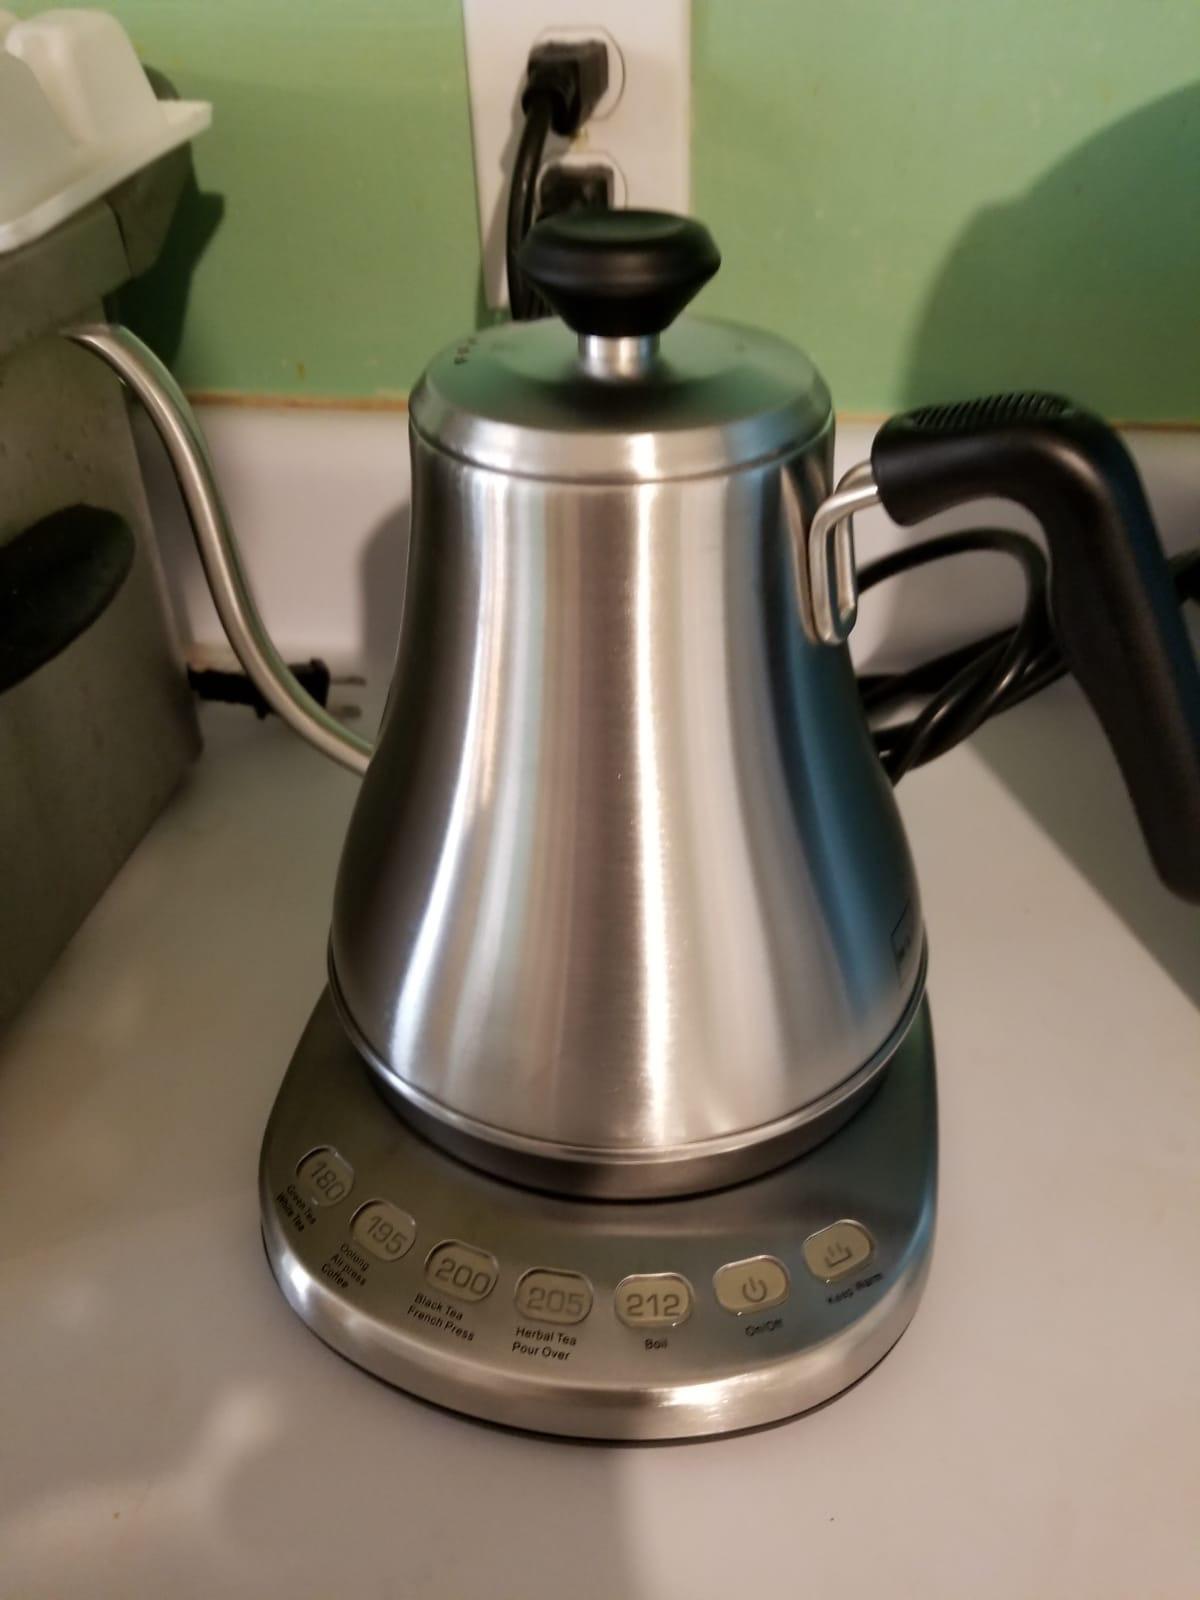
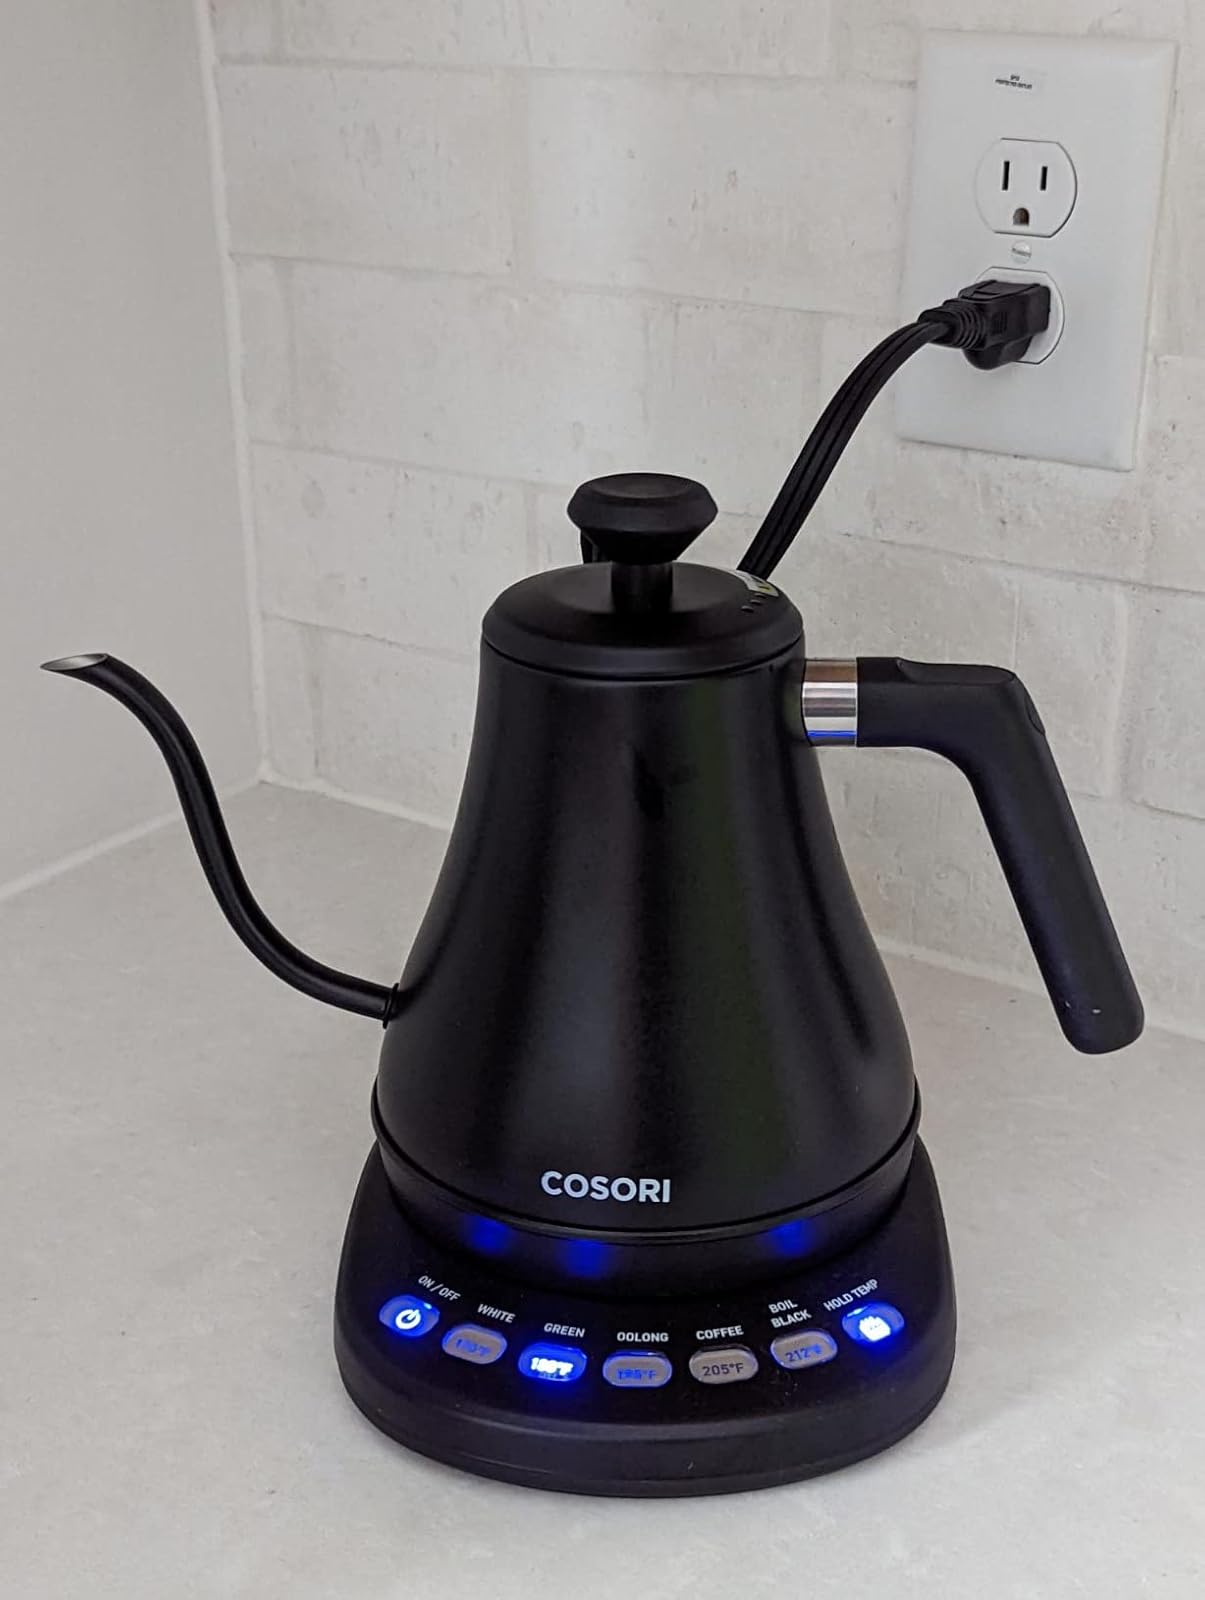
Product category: items_kettle
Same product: no